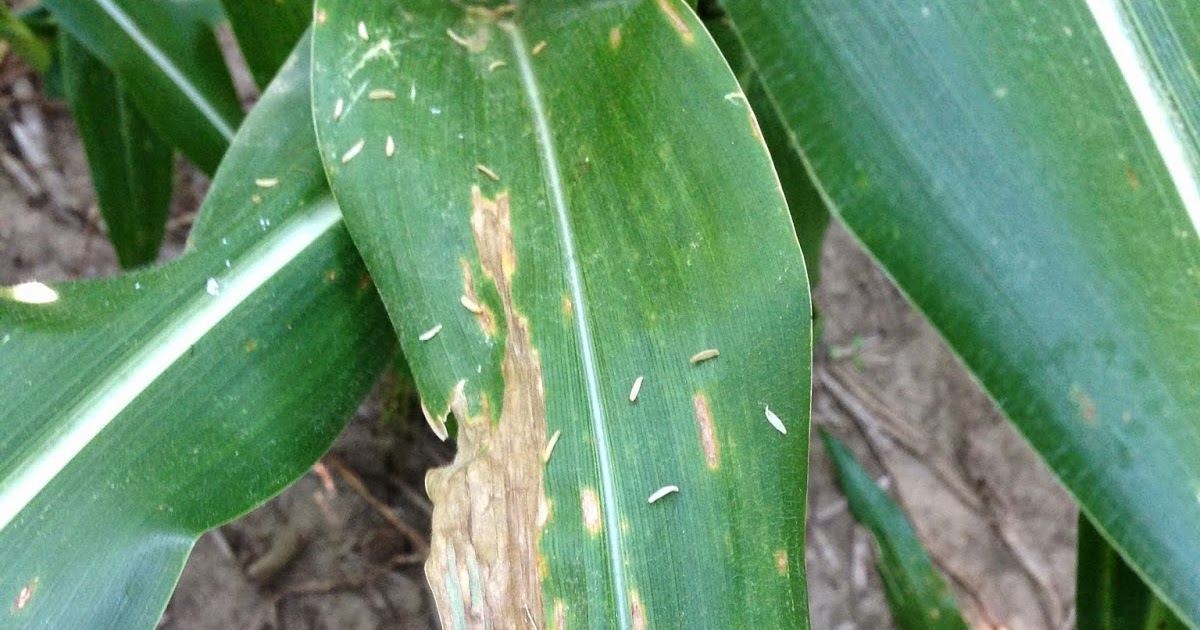
Labels: Corn Gray leaf spot